Cinema of Venezuela

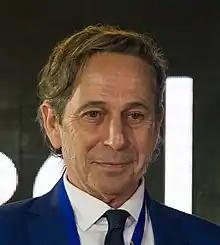
Alfredo Castro, who won an award for his role in "Desde Allá"

In the 1970s, a successful animation studio, Antarki, owned by Félix Nakamura, launched in Venezuela. Its success here was expanded across Latin American markets by one of its most famous animators, Benicio Vicente Kou. Román Chalbaud's 1990 Western film "Cuchillos de fuego" features some stop-motion animation to illustrate a young David.